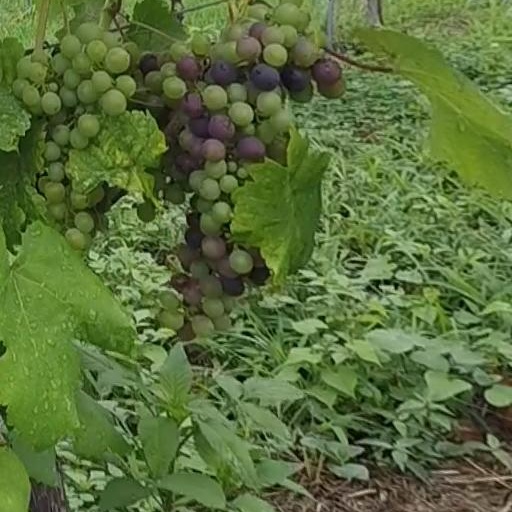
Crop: grape